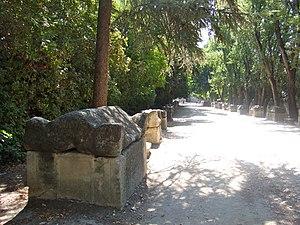
Les Alyscamps à Arles, Bouches-du-Rhône, allée This building is classé au titre des Monuments Historiques. It is indexed in the Base Mérimée, a database of architectural heritage maintained by the French Ministry of Culture,